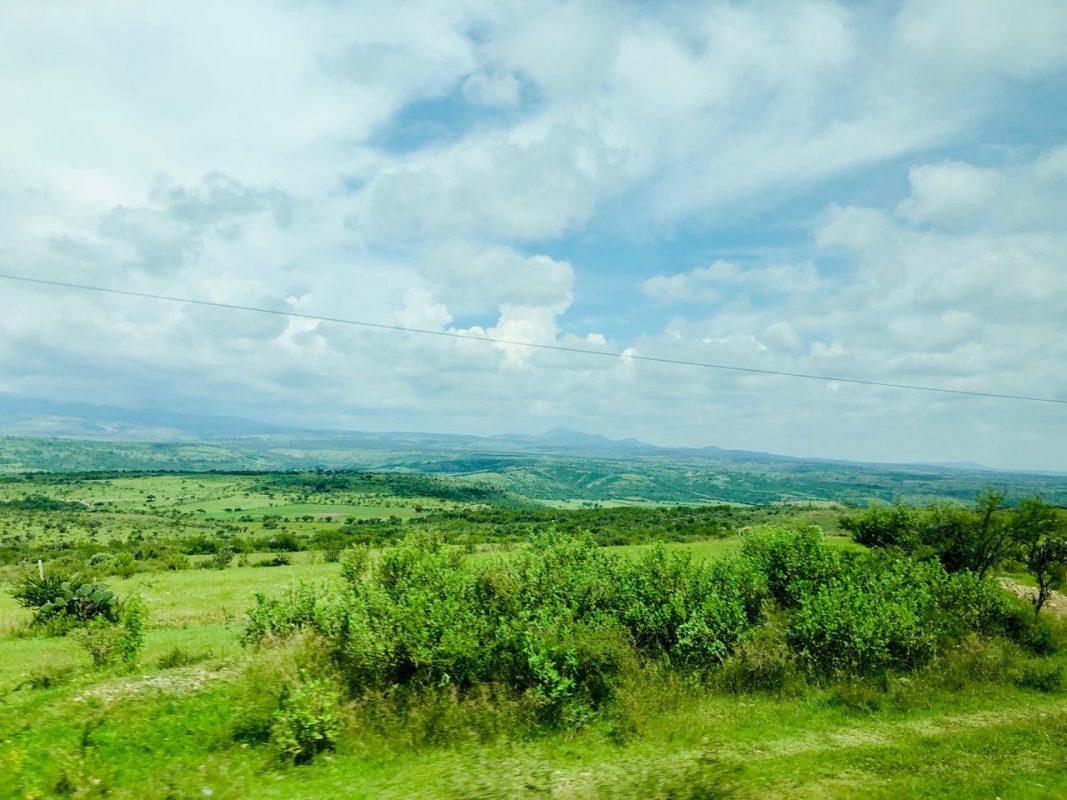
Mandhari ya kuvutia, yenye miti michache na bonde liliofunikwa na uoto wa asili wa majani mazito ya rangi ya kijani, huku anga ikiwa imefunikwa na mawingu. Taswira hii inaakisi uzuri wa asili na utulivu wa mazingira.